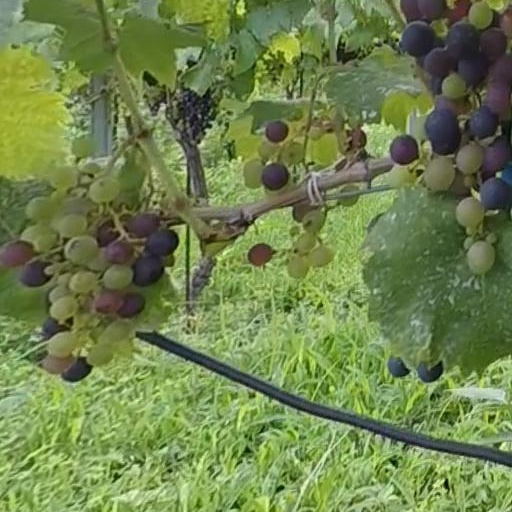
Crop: grape